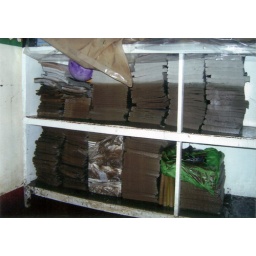
Mud and water have rendered most of the reading materials in the school library unusable.